Answer in natural language. How many Paintings are visible in the scene? Choose between the following options: 2, 6, 3, 5 or 4
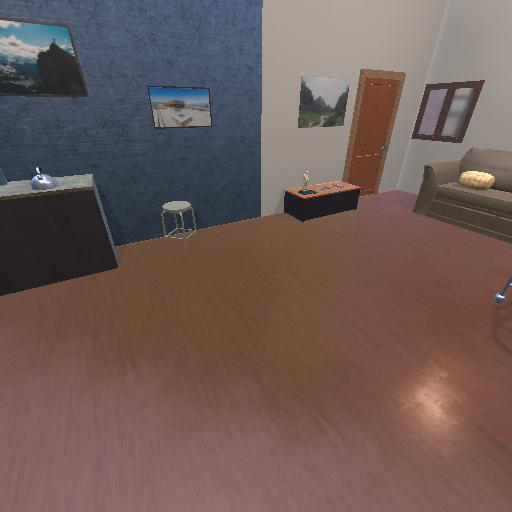
<answer>3</answer>